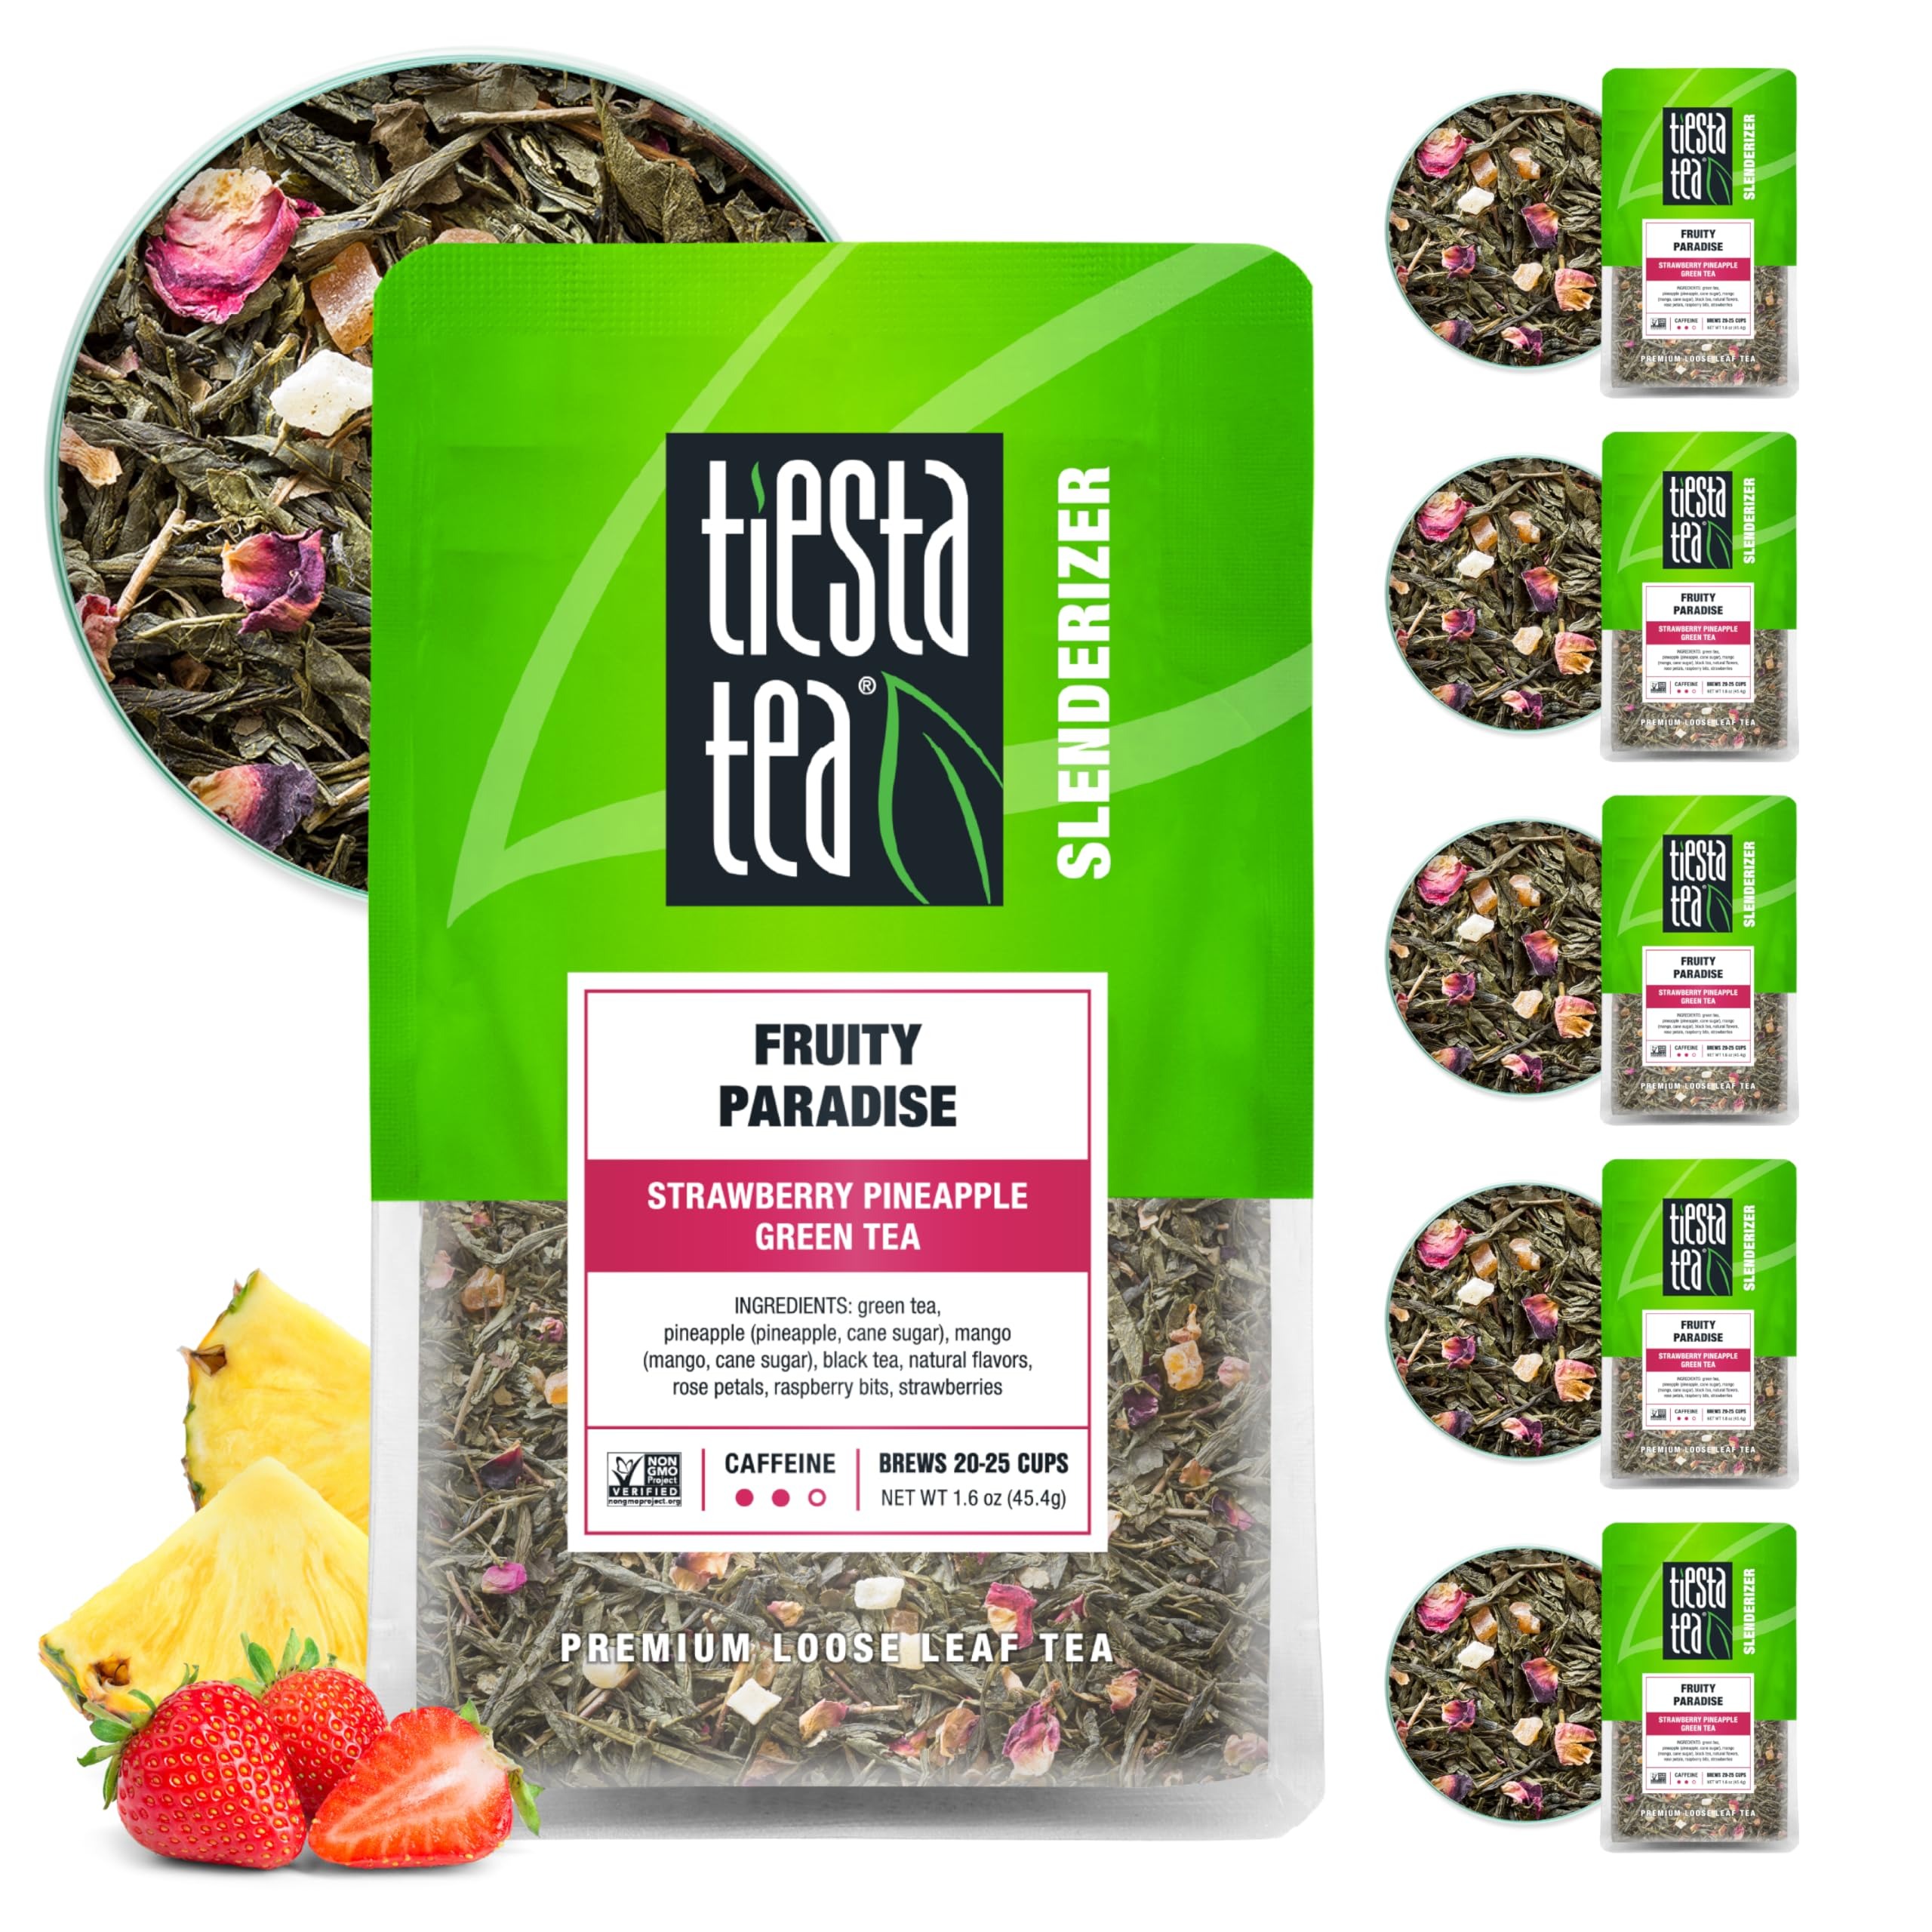
Item Name: Tiesta Tea - Fruity Paradise, Strawberry Pineapple Green Tea, Premium Loose Leaf Tea Blend, Medium Caffeinated Green Tea, Make Hot or Iced Tea & Up to 25 Cups - 9.6oz Resealable Pouch, Pack of 6
Bullet Point 1: STRAWBERRY PINEAPPLE GREEN TEA: Transport your taste buds to a tropical Fruity Paradise with our Strawberry Pineapple Green Tea. This luscious loose leaf tea invites you to dive into an exotic allure, tantalizing you with the richness of strawberries and the succulence of kiwi. It's an indulgent, fruit-filled escape, offering a vibrant sip that's as joyful as a tropical getaway. Whether you prefer it hot or iced, savor the essence of summer with each delightful sip.
Bullet Point 2: PREMIUM LOOSE LEAF TEA BLEND: Elevate your tea ritual with our meticulously crafted premium loose leaf blend. We've carefully sourced the finest natural ingredients, including Green tea, pineapple, black tea, and mango, to awaken your senses. As you bid farewell to disposable tea bags, you'll embrace the opulent richness that's visible in the vibrant green leaves, aromatic in its scent, and truly savored in each cup. Taste the difference as quality and flavor converge in every brew.
Bullet Point 3: REUSABLE TEA POUCH FOR TEA LOVERS: Our charming and reusable pouch makes the ideal gift for tea enthusiasts. It offers airtight storage, ensuring your loose leaf tea stays cozy and fresh for 20-25 cups. Place it proudly on your countertop as a beautiful and functional addition to your green tea experience.
Bullet Point 4: EFFORTLESS BREWING: Enjoy a hassle-free brewing experience with our refreshing Green Tea. Simply scoop 1.5 tsp of this delightful loose leaf tea blend for every 8 oz of hot water at 175 degrees Fahrenheit. Allow it to steep for 5-7 minutes to release the full spectrum of flavors. Then, savor the moment as you remove the tea leaves and indulge in your perfectly steeped cup. It's the ideal way to appreciate the rich and aromatic notes of our premium blend.
Bullet Point 5: LIVE LOOSE + OUR IMPACT: We don’t take ourselves too seriously, but we seriously love to give back; through the Tiesta Tea Foundation, we provide resources and relief to communities across the globe and in our own backyard; so join us and Live Loose!
Value: 9.6
Unit: Ounce

Price: 25.155